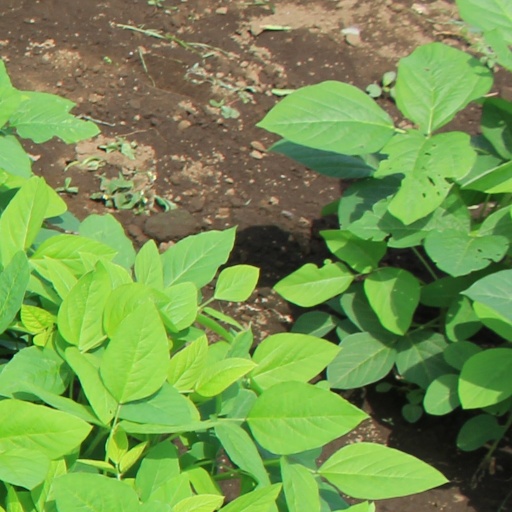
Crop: soybean